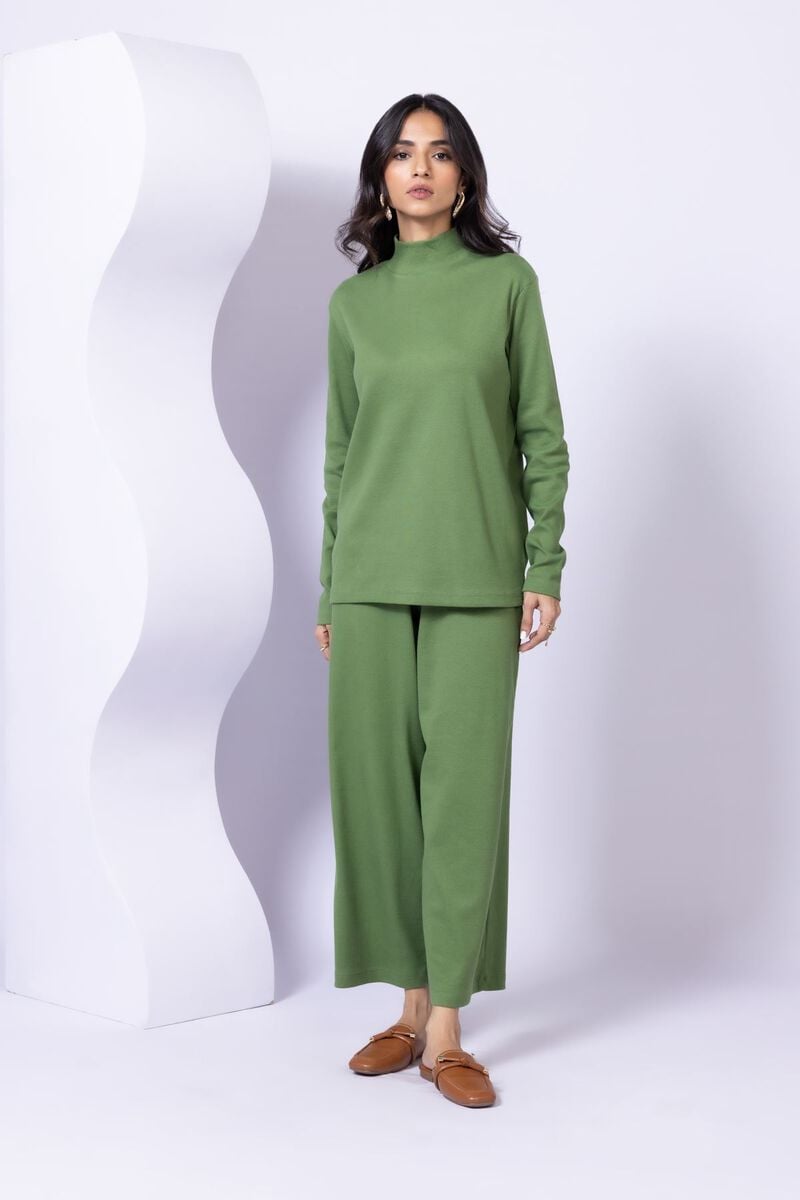
green lily crop top